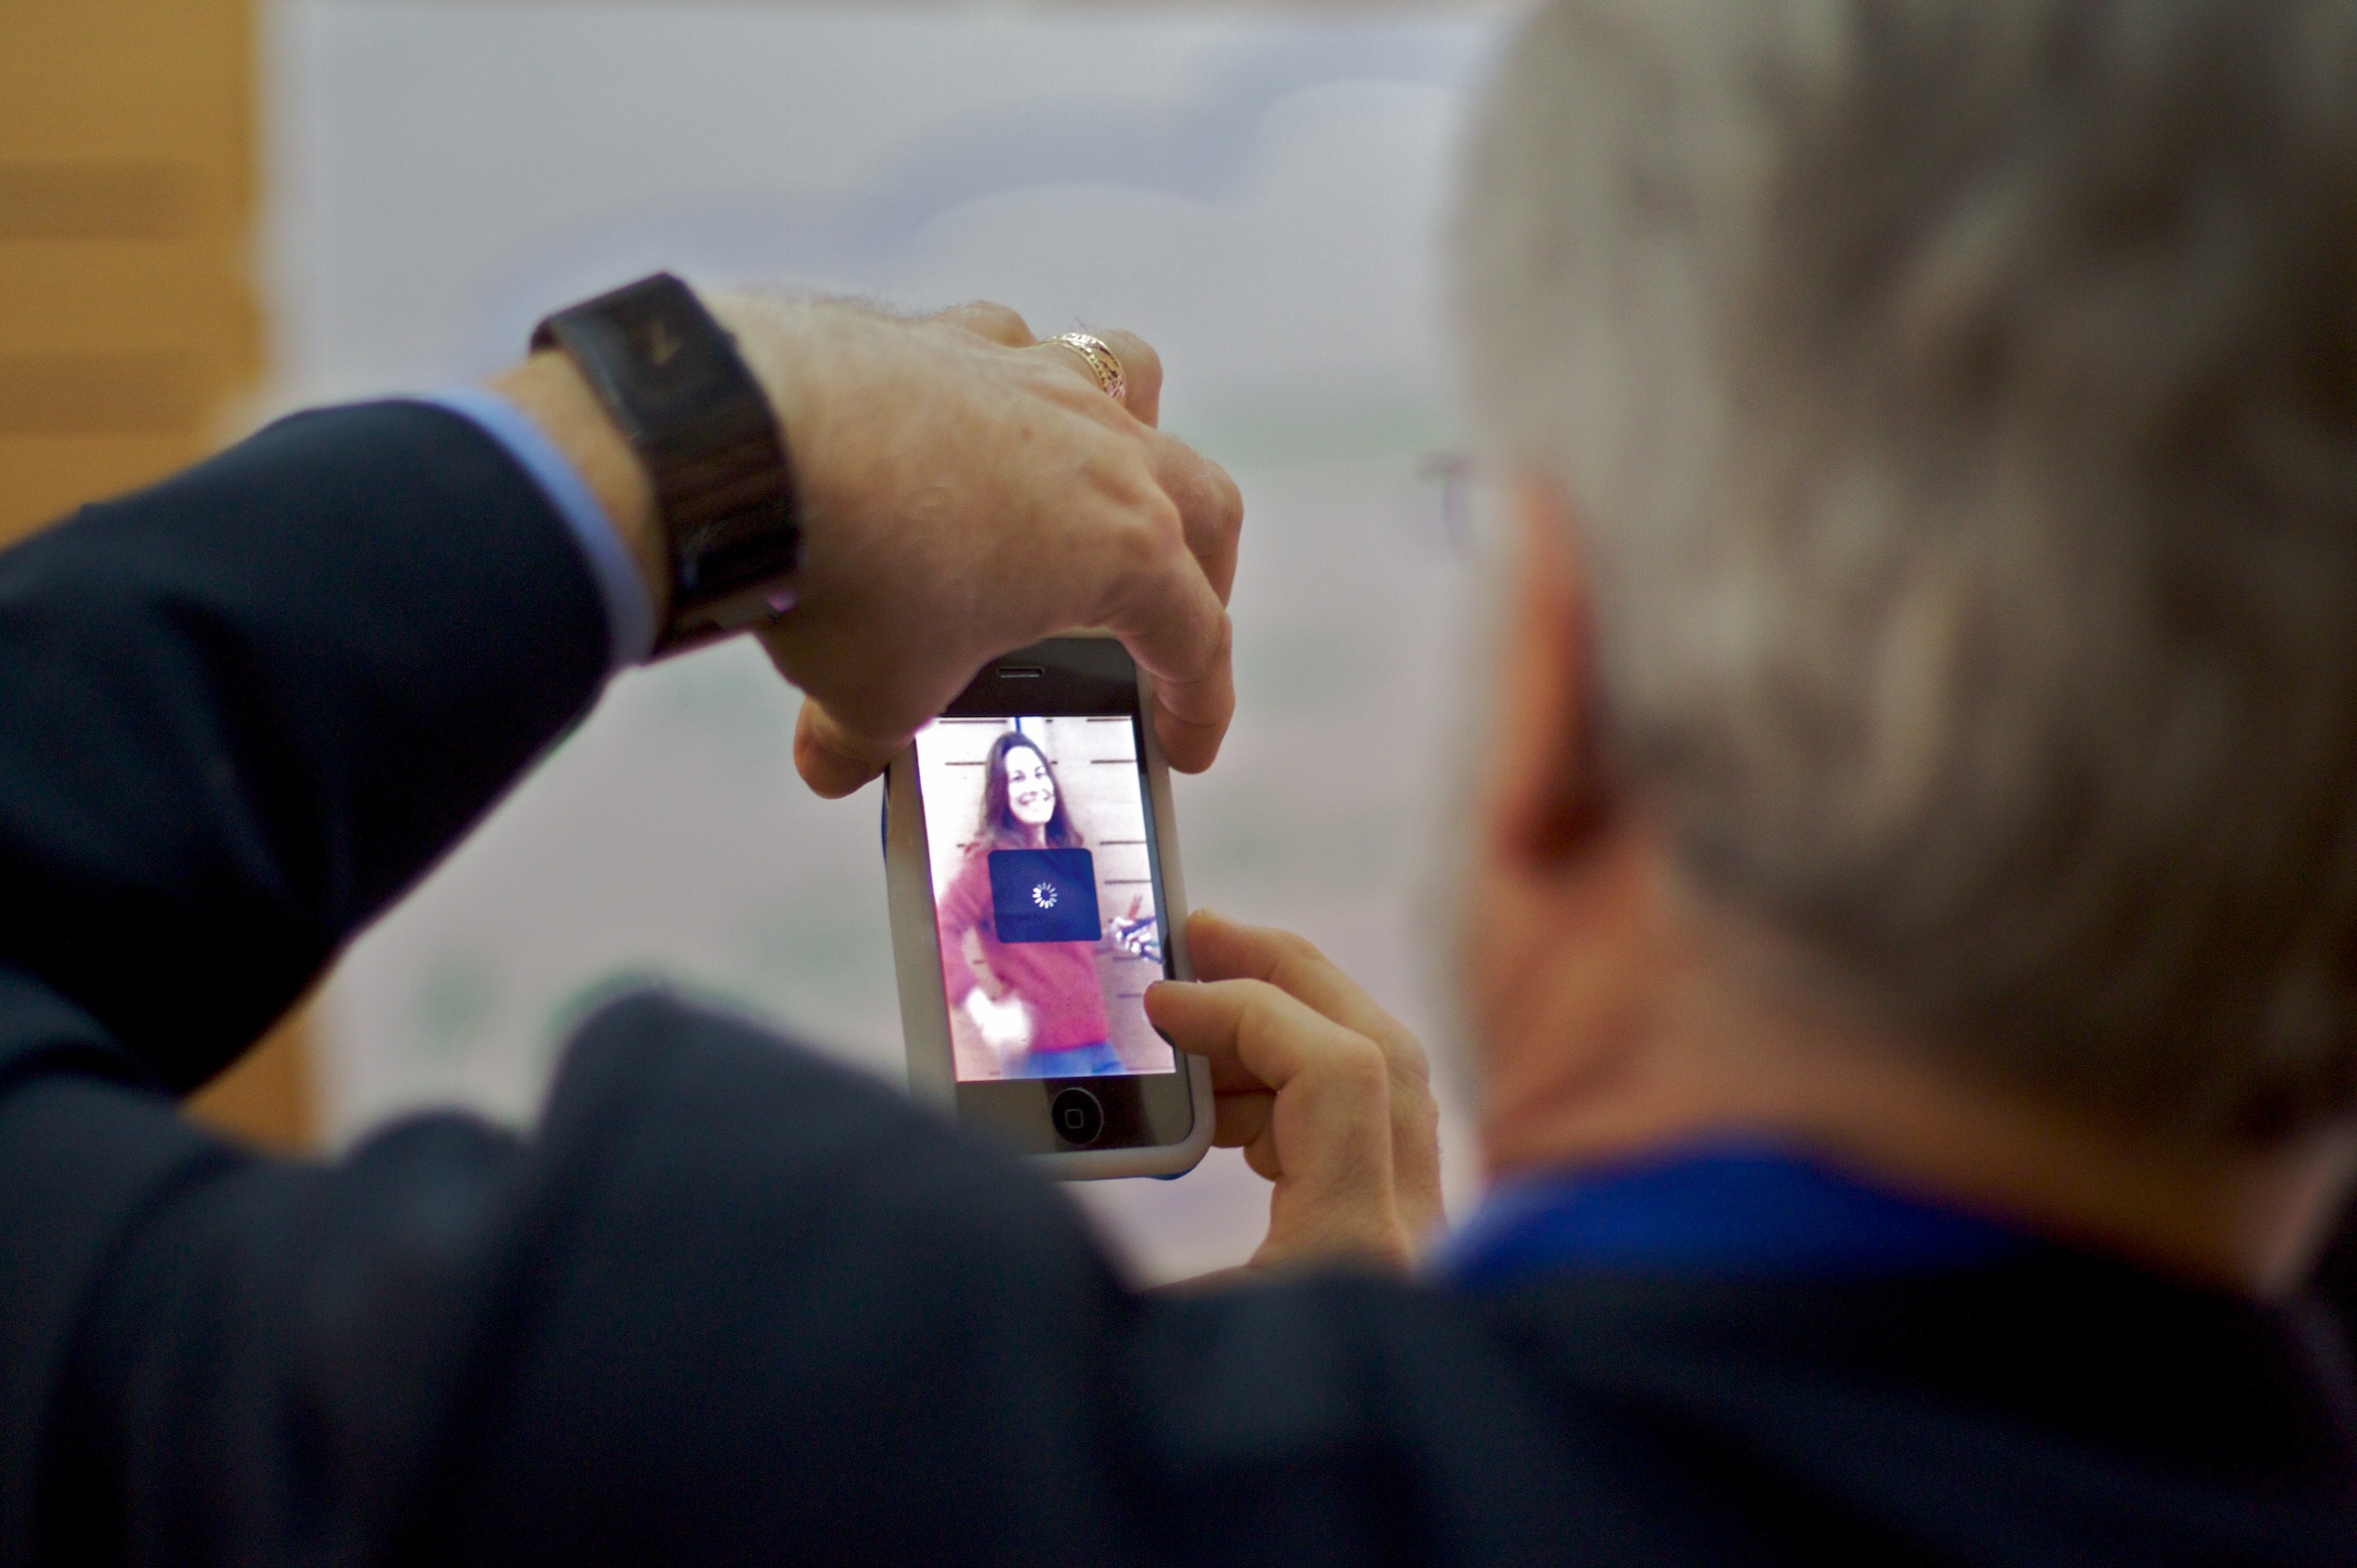
barcelona, oet09, interaction, sense